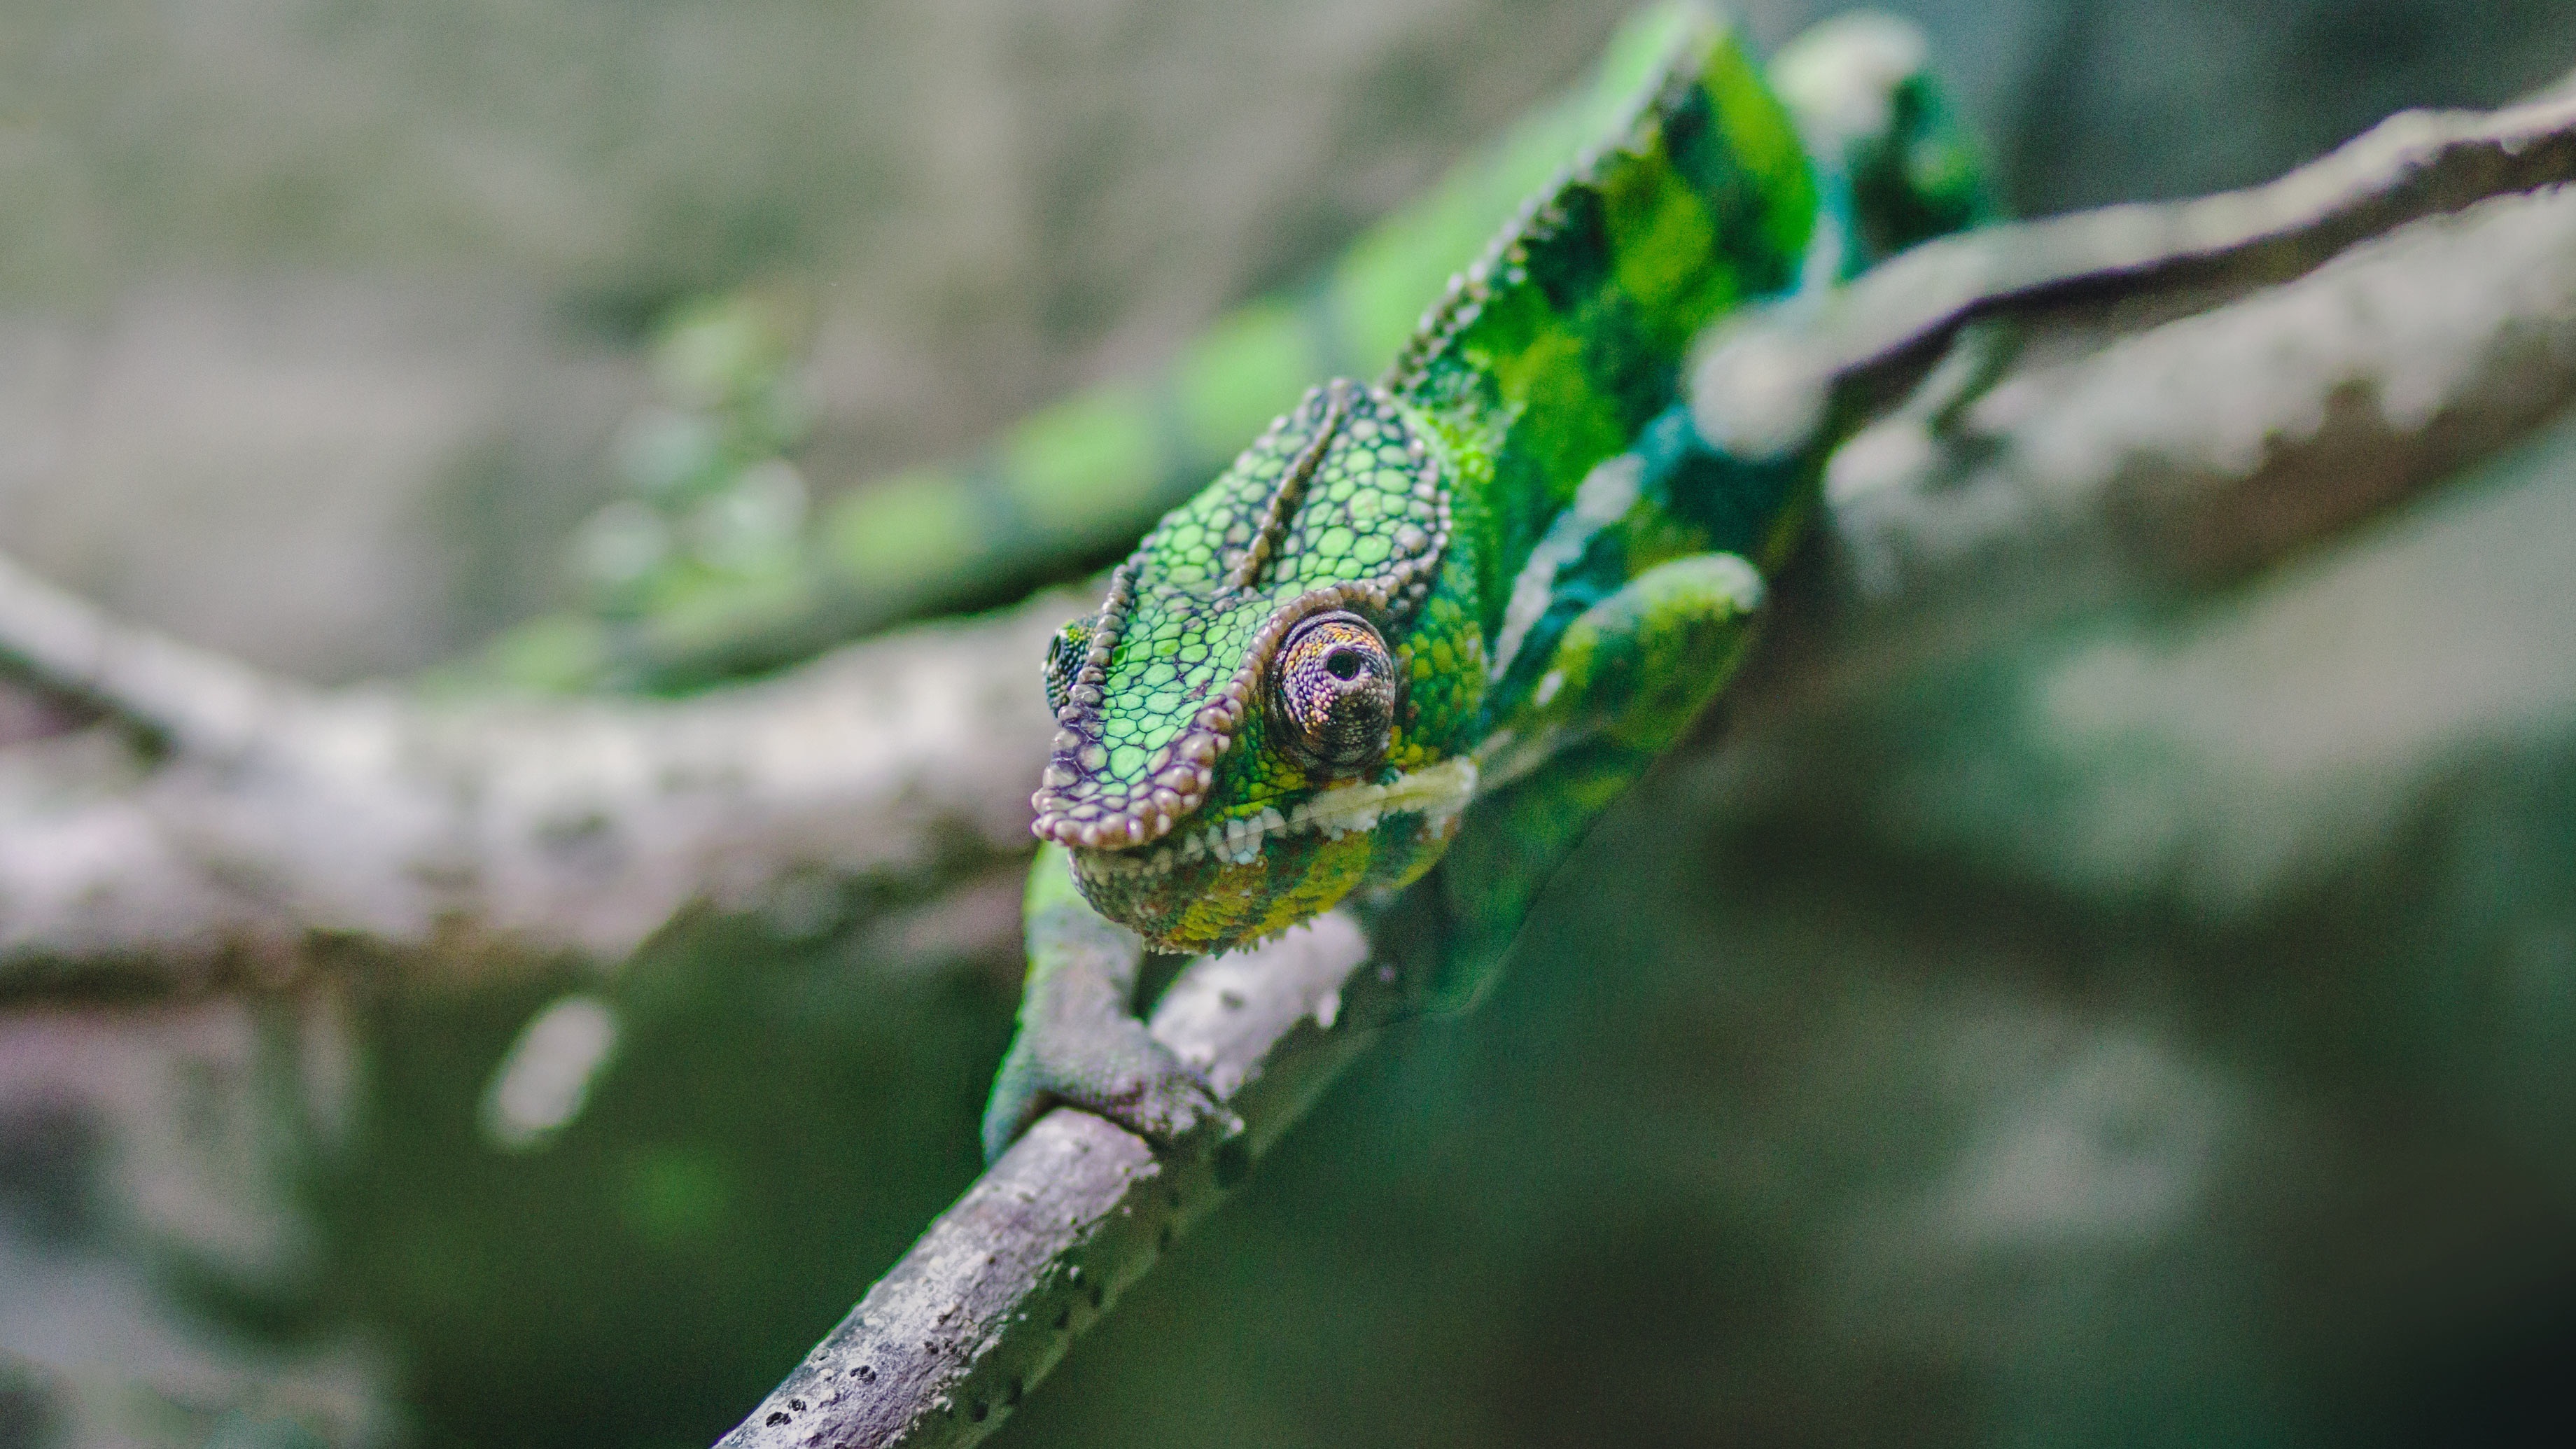
nature, branch, animal, wildlife, wild, green, reptile, close, fauna, lizard, close up, chameleon, outdoors, vertebrate, reptilian, macro photography, lacerta, dactyloidae, scaled reptile, lacertidae